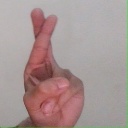
अक्षर: र